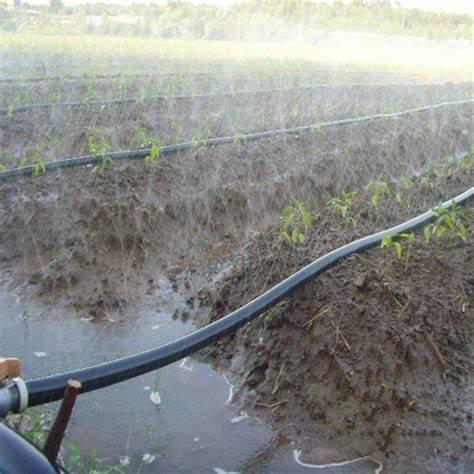
Eneo lenye kitalu ama bustani linalojumuisha miche iliyopandwa na kuchipua kwa rangi ya kijani kibichi, ikiwa na mabomba yenye rangi nyeusi yaliyopitishwa katikati ya miche hiyo, ikiashiria ni mabomba yanayotumika kwa ajili ya mfumo wa umwagiliaji.